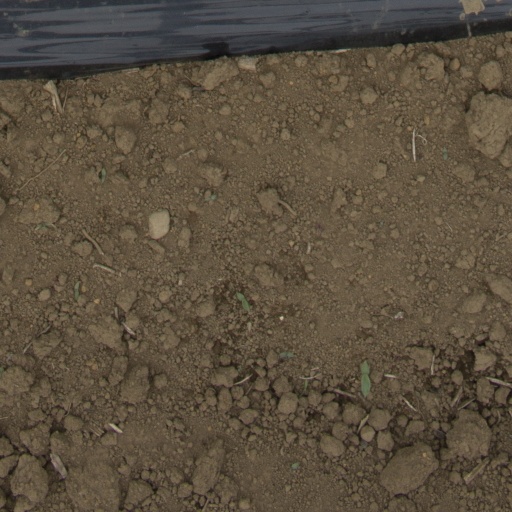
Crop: Jerusalem artichoke